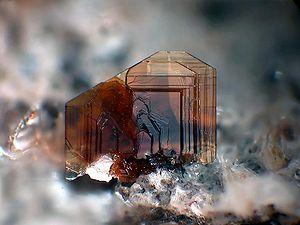
La biotite est un minéral, du groupe des silicates, sous-groupe des phyllosilicates de la famille des micas. Elle forme une série avec le phlogopite. De formule idéale K(Mg, Fe)₃(OH, F)₂ avec des traces de : Mn;Ti;Li;Ba;Na;Sr;Cs;Fe;Cl.